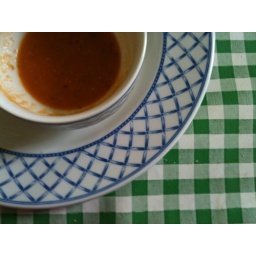
Proper tomato and lentil soup in a proper bowl on a proper plate on a table with a proper cloth.